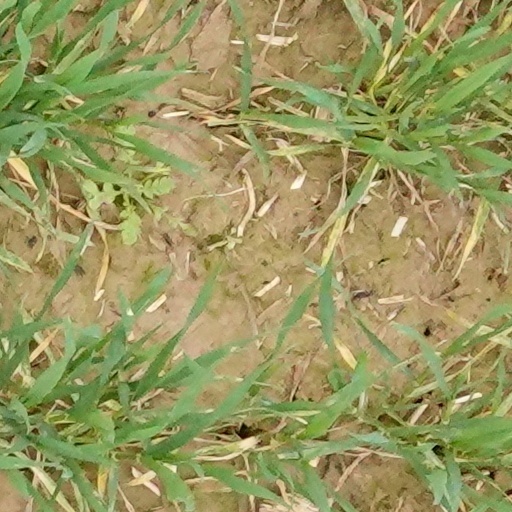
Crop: wheat